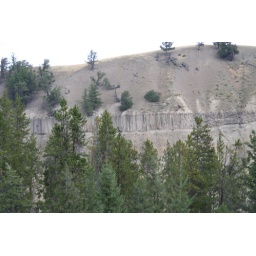
There is a river flowing beyond the conifers...we thought the rock formations above were pretty cool!